Passafire

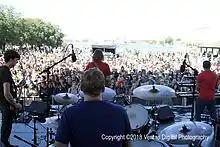
Passafire at The Cali Roots Festival: Carolina Sessions in 2013

In 2013, Passafire signed with NYC's Easy Star Records, who welcomed them to the Easy Star family.